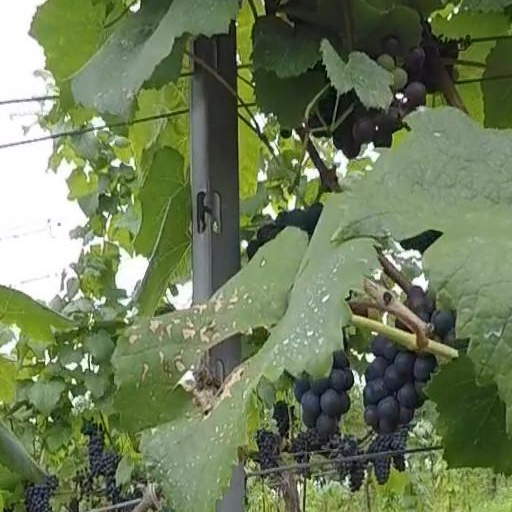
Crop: grape